Ulsan Castle

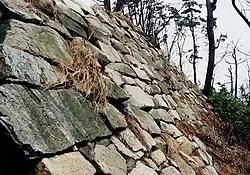

Ulsan Castle (울산왜성) is a Japanese style castle in Ulsan, South Korea which was constructed during the Japanese invasions of Korea (Imjin war) by Katō Kiyomasa's army. Today, Ulsan Castle is almost ruined by the city planning of Ulsan.